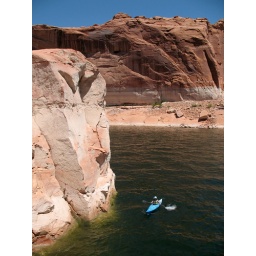
Kristin kayaking in the lake along Moqui Canyon. Doug climbed the rocks to get this photo.